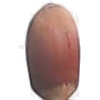
Label: hazelnut